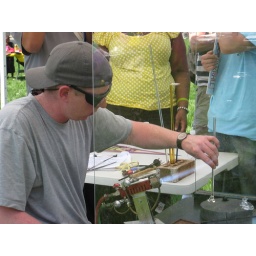
A glassblower demonstrated his art for us. He's sitting in glass booth in this heat!